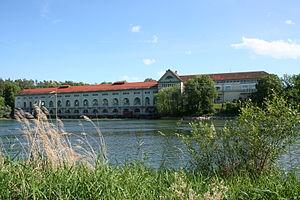
Beznau est un lieu-dit de la commune de Döttingen, dans le canton d’Argovie, en Suisse. Le nom désigne aujourd’hui spécifiquement une île artificielle de l’Aar, circonscrite par le cours historique de la rivière et un canal. Sur l’île sont installés une centrale hydroélectrique, une centrale nucléaire, ainsi qu’un poste électrique de 380 kV, exploités par Axpo.
Döttingen est une commune suisse du canton d'Argovie, située dans le district de Zurzach.